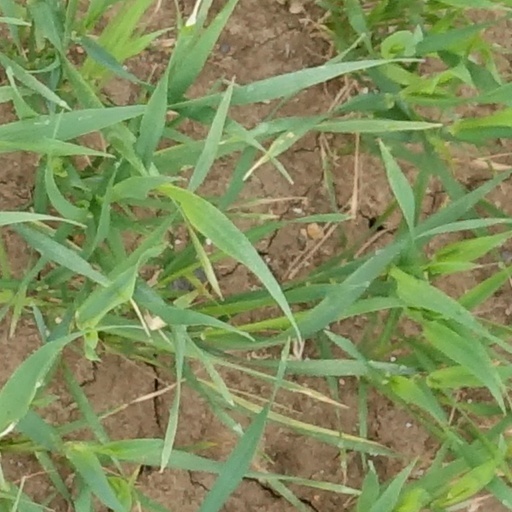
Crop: wheat